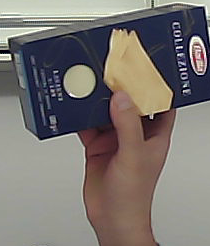
Product: barilla_lasagne